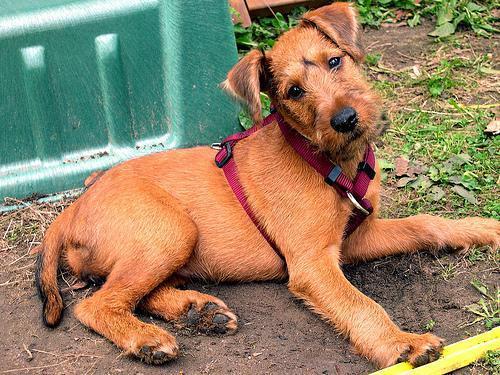
Irish_terrier